Sport in Scotland

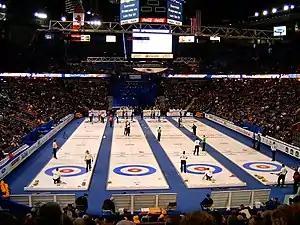
Curling matches in progress. Along with golf, shinty and rugby sevens, curling is one of Scotland's sporting inventions

Cycling is a popular amateur sport, with 99 clubs throughout the country, from the Shetland Wheelers to the Stewartry Wheelers. At the elite level, Scots have been more successful at track cycling rather than road racing, although Scotland has a long history of time-trialing on the road. The lack of road races within the country, with not a single UCI-ranked event, is largely to do with the refusal of Scottish local authorities to close public roads to allow road races to take place safely. Scotland has three velodromes, one at Meadowbank Stadium, in Edinburgh, another at Caird Park in Dundee and a third, the Sir Chris Hoy Velodrome, which was built in Glasgow for the 2014 Commonwealth Games. The governing body is the Scottish Cyclists' Union.